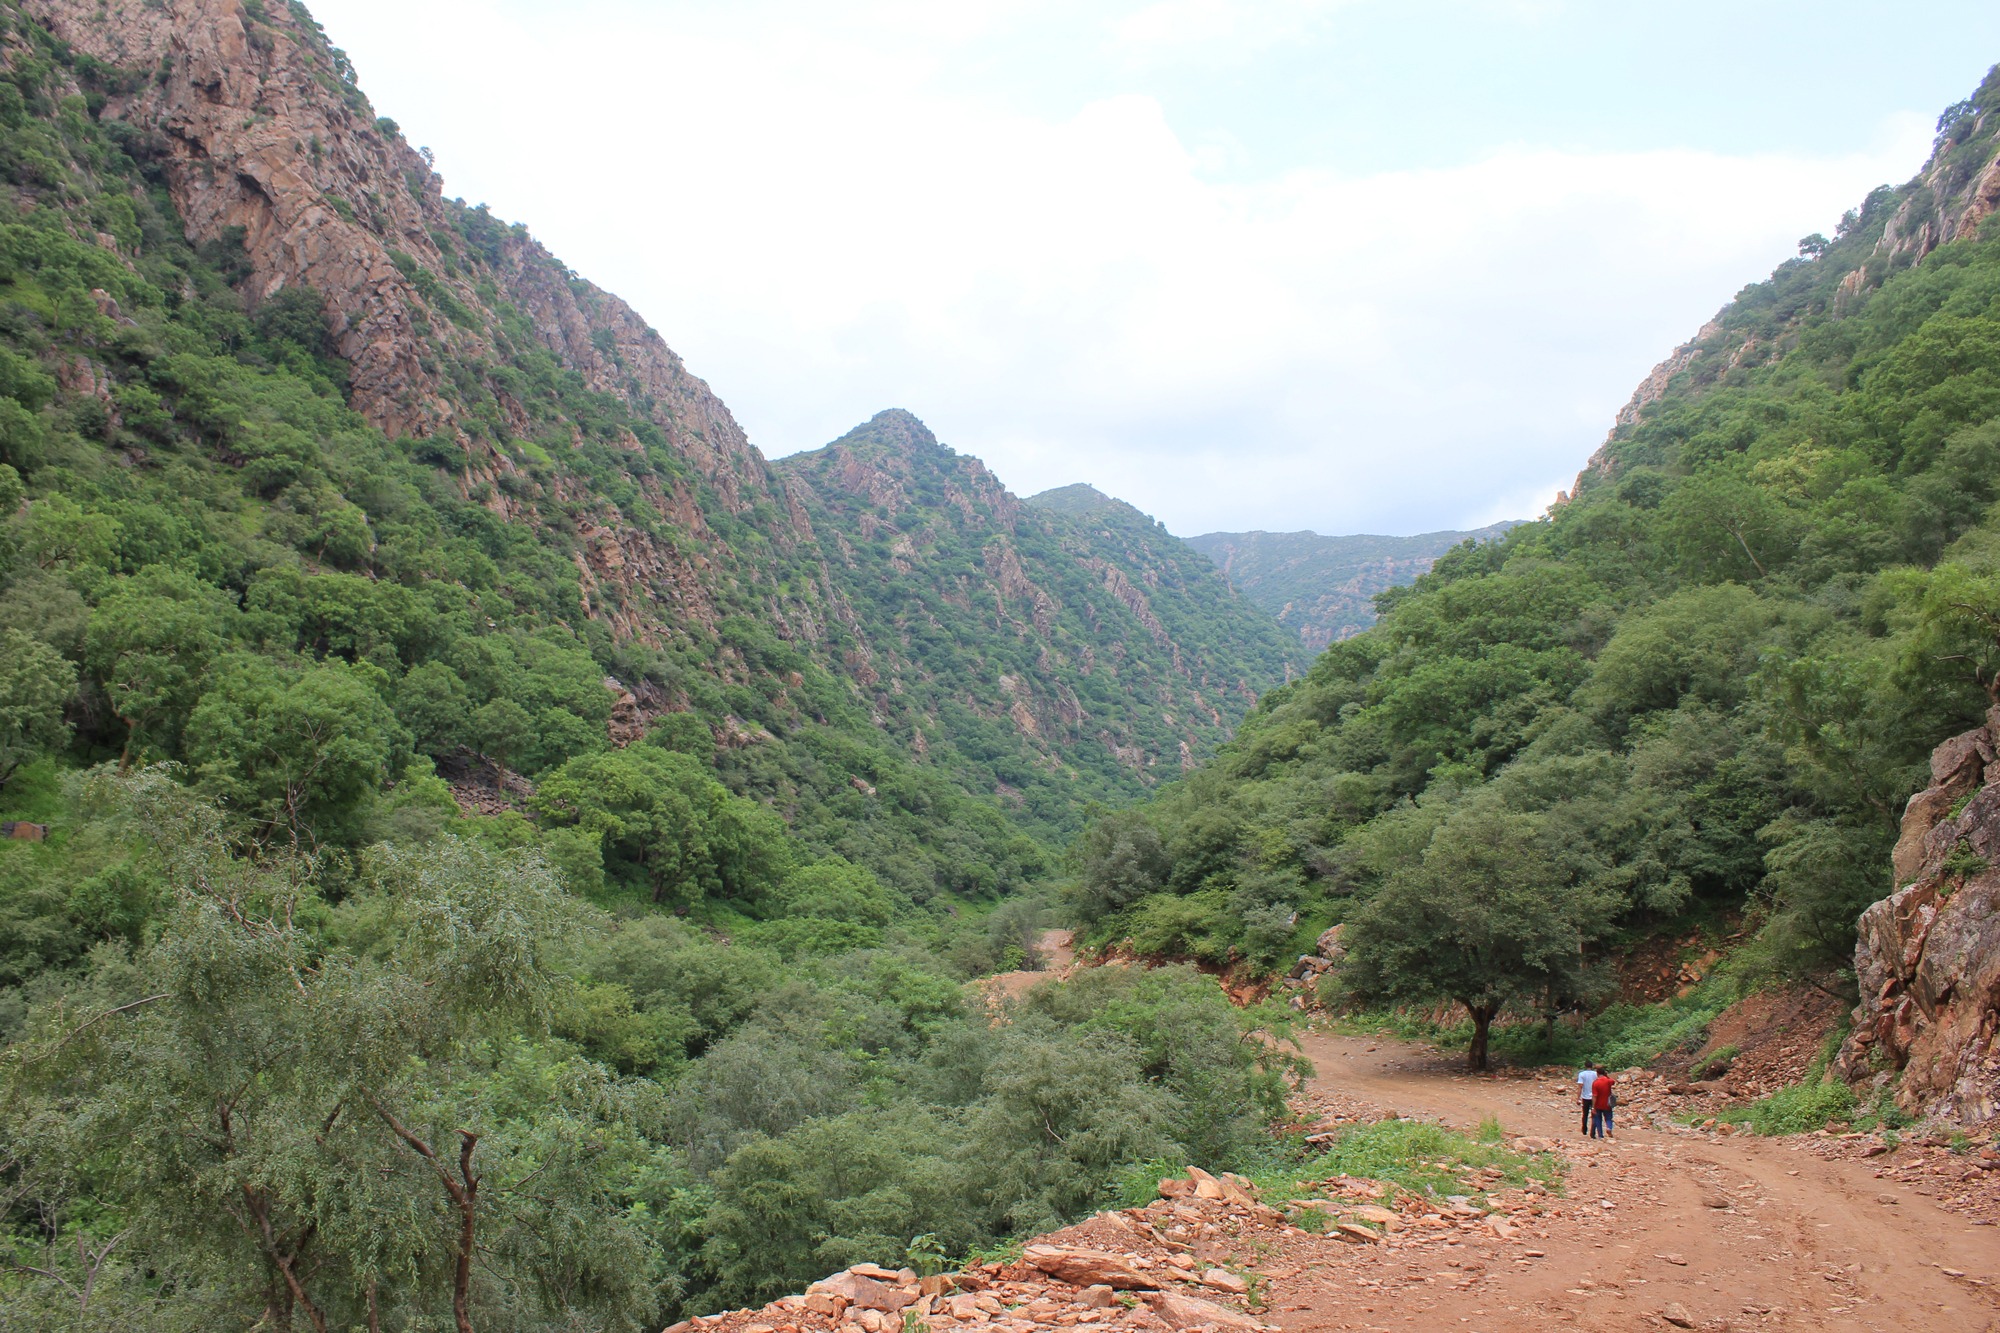
landscape, nature, outdoor, wilderness, walking, mountain, road, trail, adventure, river, valley, land, mountain range, wild, environment, scenic, natural, scenery, canyon, ridge, geology, mountains, ravine, plateau, way, wadi, landform, way of life, mountain pass, geographical feature, mountainous landforms, geological phenomenon